Mikael Rickfors

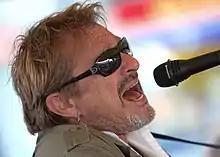
Mikael Rickfors in Vaxholm, 2011

Mikael Rickfors (born 4 December 1948) is a Swedish singer and songwriter. From 1968, he was the lead singer and bass guitarist in Swedish band . The band released two singles before breaking up in 1970. Rickfors later performed with the British rock group The Hollies for about two years and recorded two albums with them, Romany and Out on the Road. Two of the Hollies' singles with Rickfors became worldwide hits in 1972: "The Baby" and "Magic Woman Touch". Another single, "Slow Down Go Down" (1973), became a minor hit in Australia.